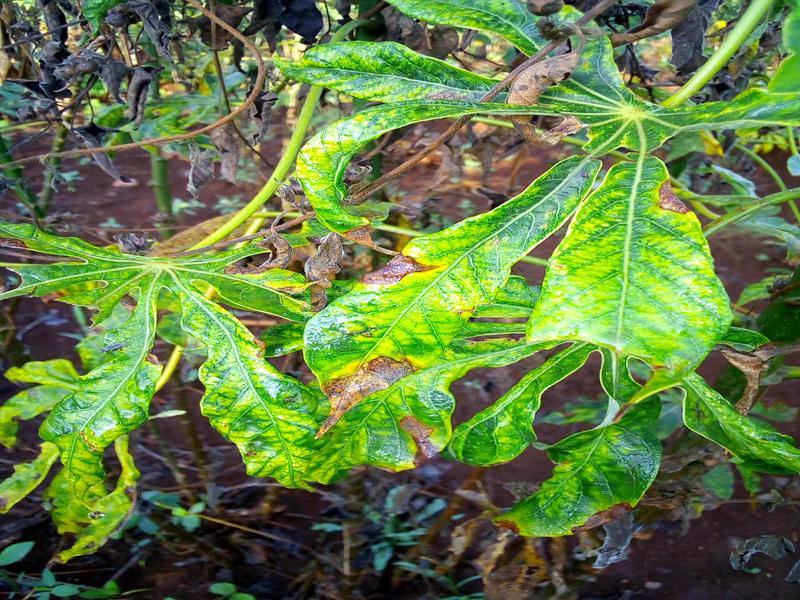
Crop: cassava
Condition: mosaic_disease